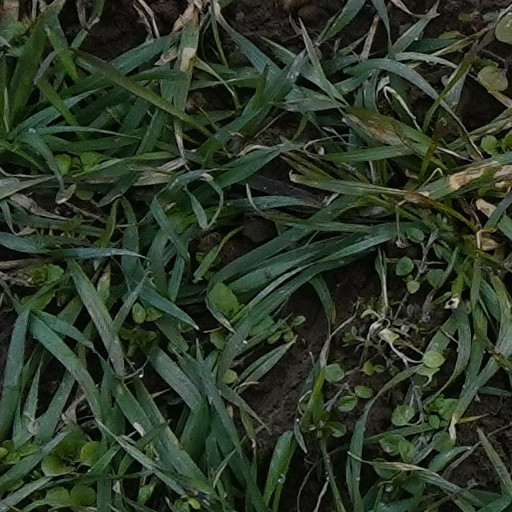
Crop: wheat